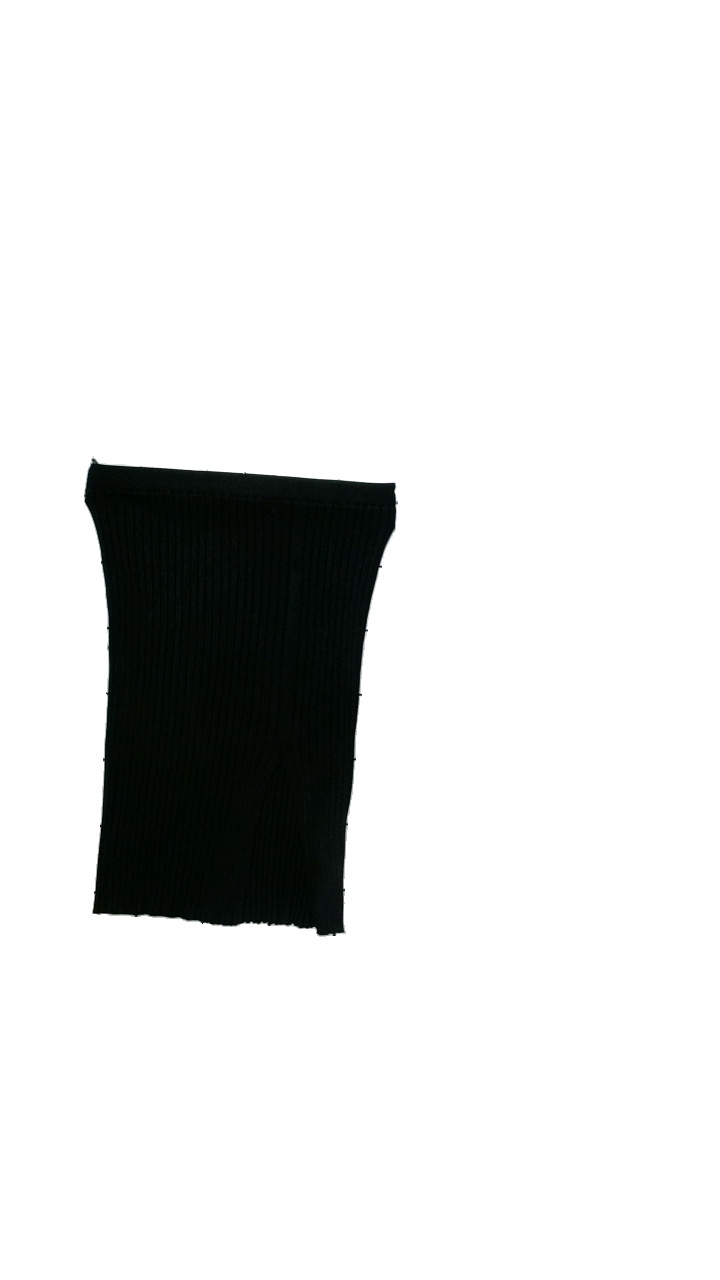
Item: Skirt (Ladies)
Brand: Veromoda
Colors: Black
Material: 77% viscose, 23% polyester
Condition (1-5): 5
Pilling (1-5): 5
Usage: Reuse
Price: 50-100